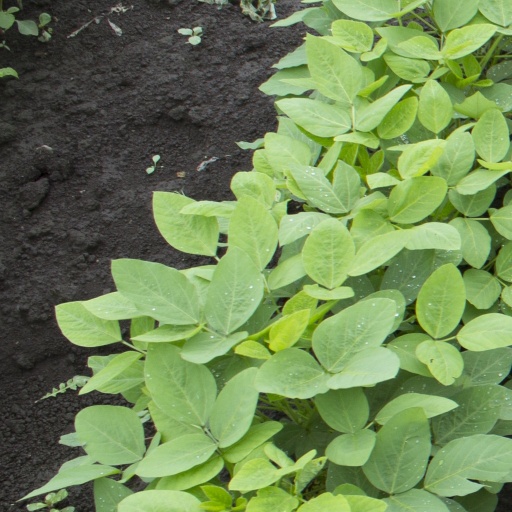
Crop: soybean